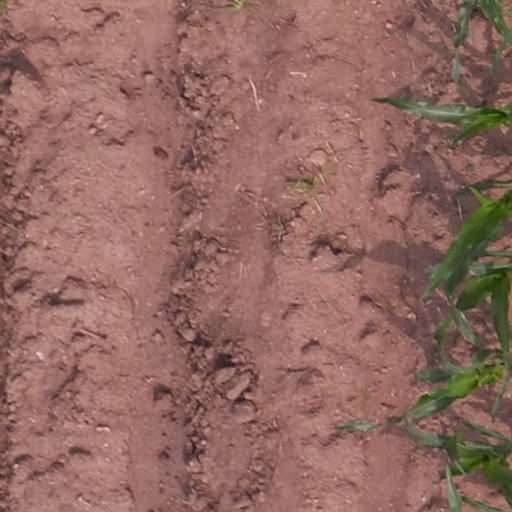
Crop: maize; corn